Gwichʼin

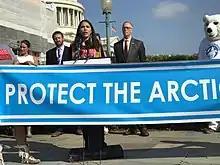
Bernadette Demientieff, member of the Gwich’in Steering Committee, speaking in support congressional efforts to protect the Arctic in 2019.

Caribou is traditionally a major component of their diet. Many Gwichʼin people are dependent on the Porcupine caribou which herd calves on the coastal plain in the Arctic National Wildlife Refuge (ANWR). Gwichʼin people have been very active in protesting and lobbying against the possibility of oil drilling in ANWR, due to fears that oil drilling will deplete the population of the Porcupine Caribou herd.